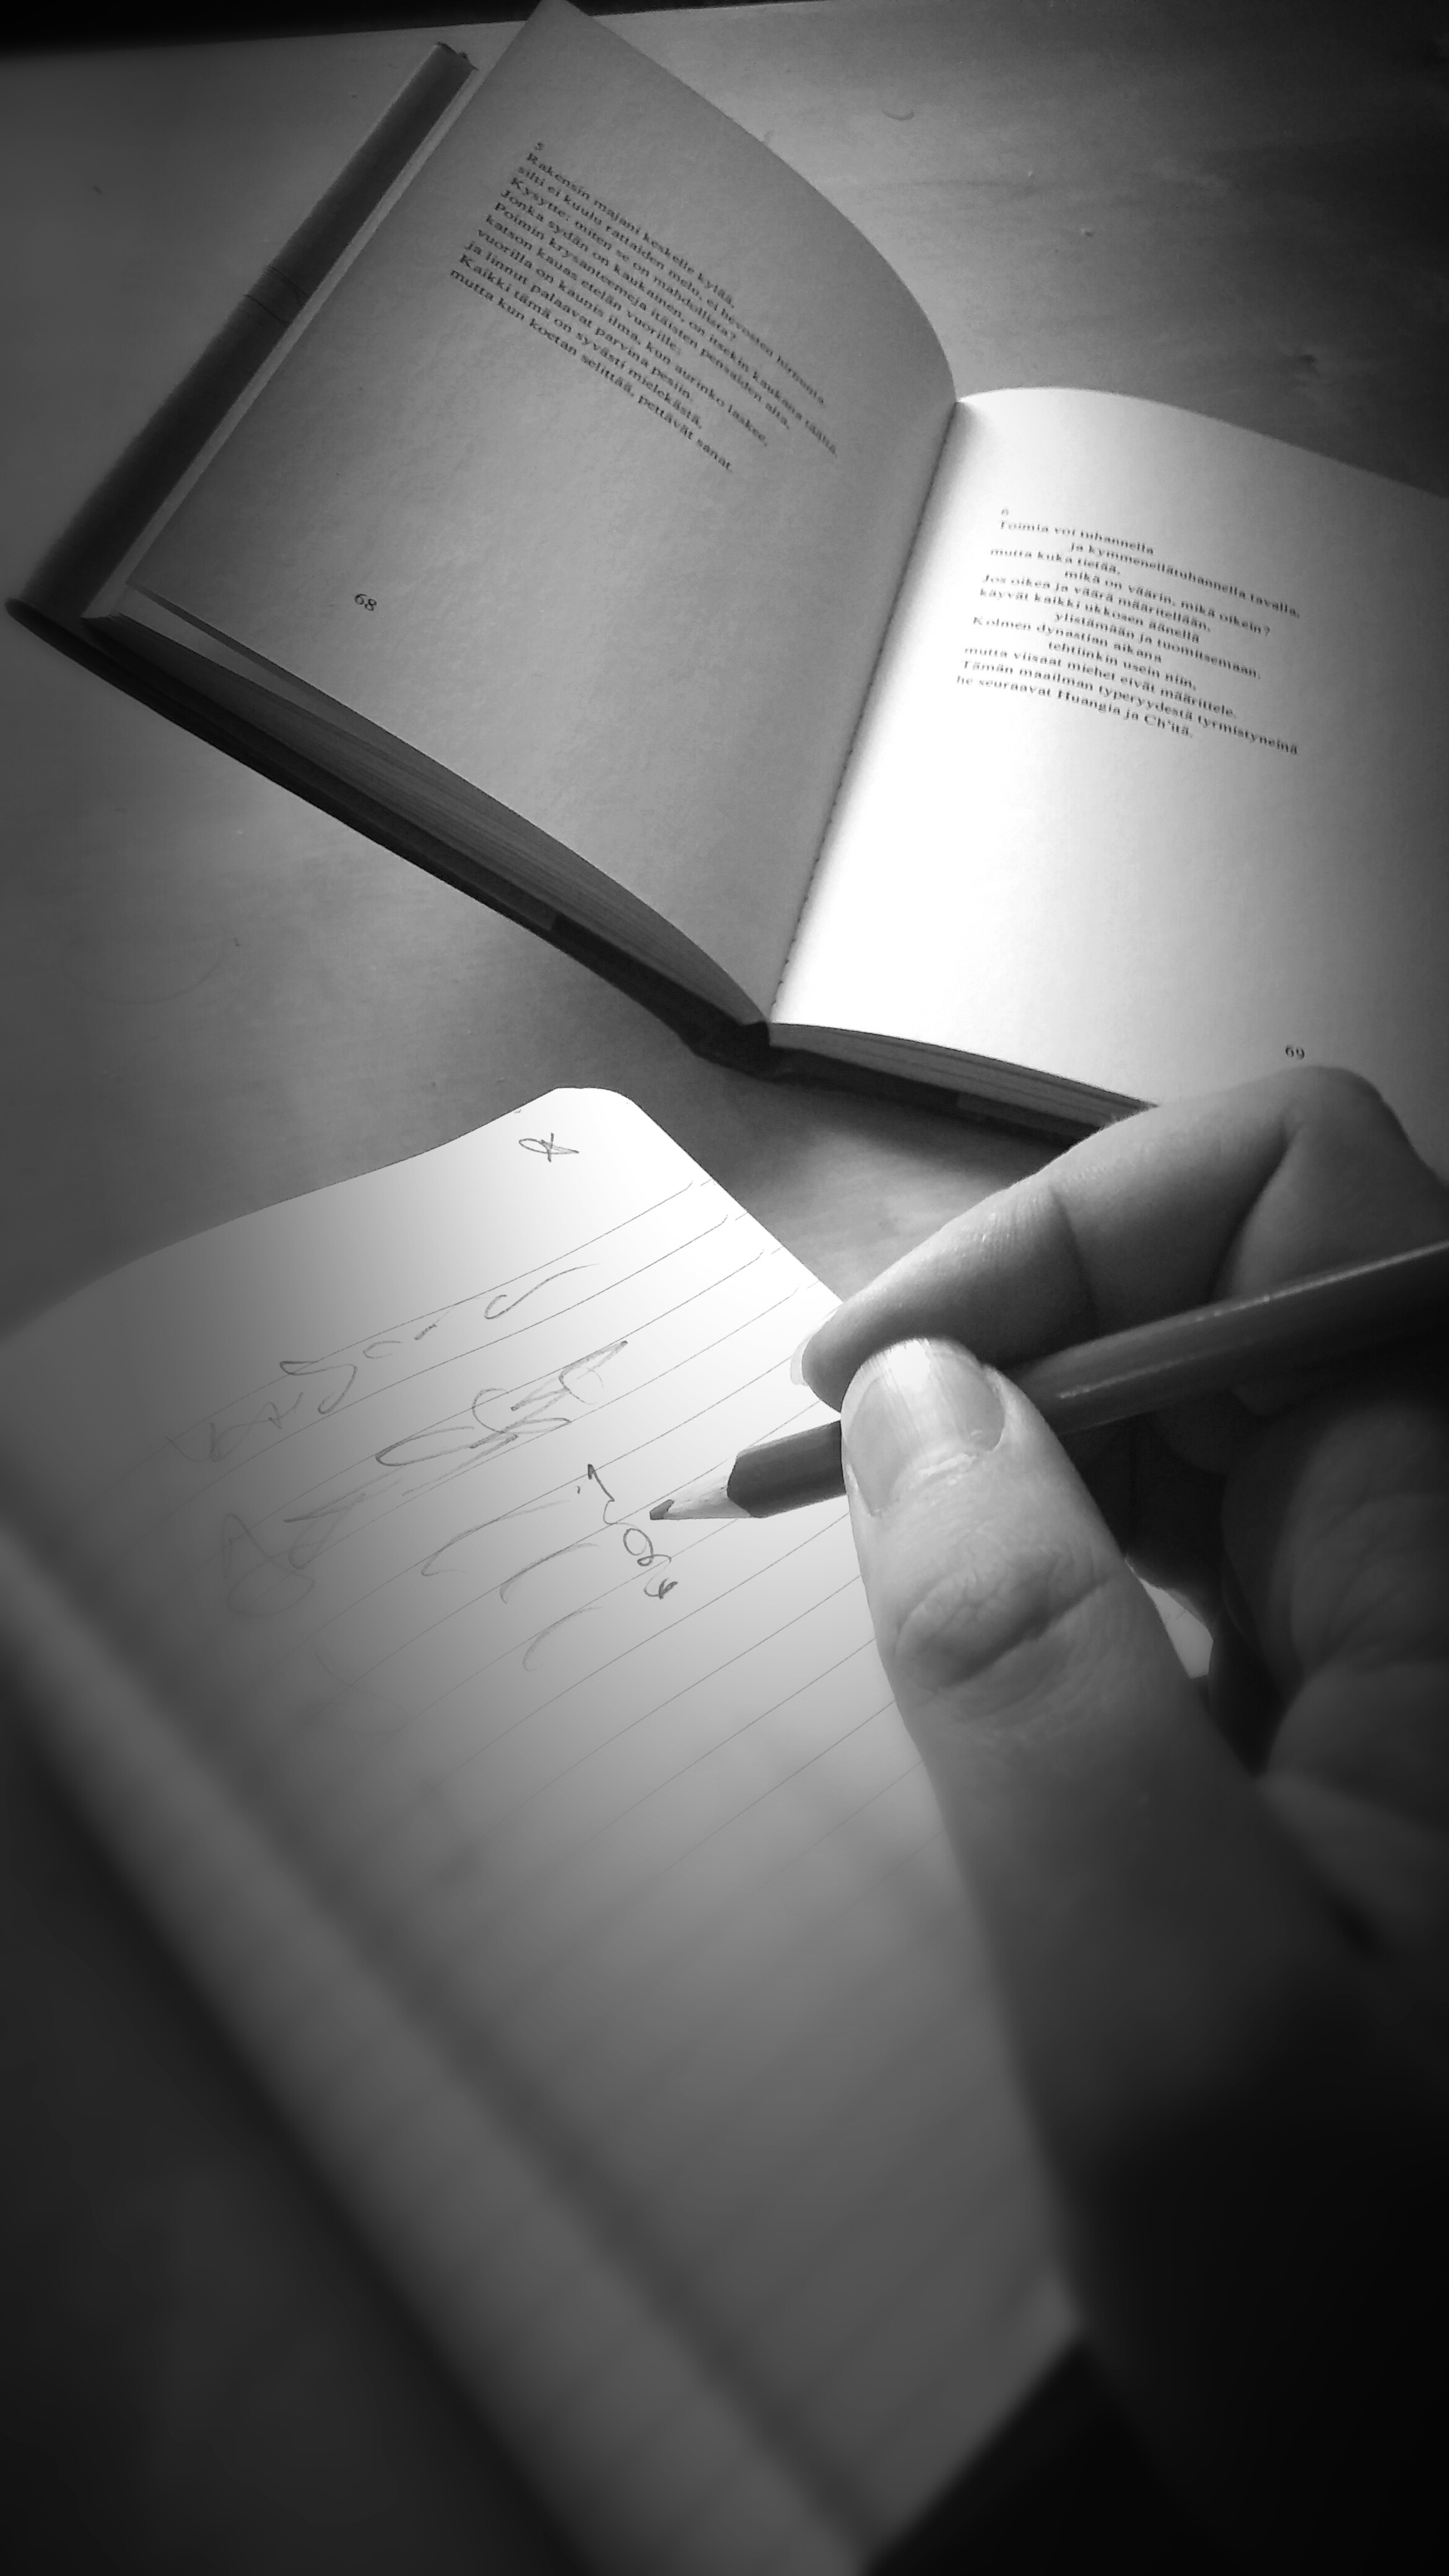
writing, hand, book, light, black and white, technology, white, photography, pen, reading, line, darkness, black, monochrome, close up, brand, meditation, study, drawing, design, photograph, shape, the booklet, monochrome photography